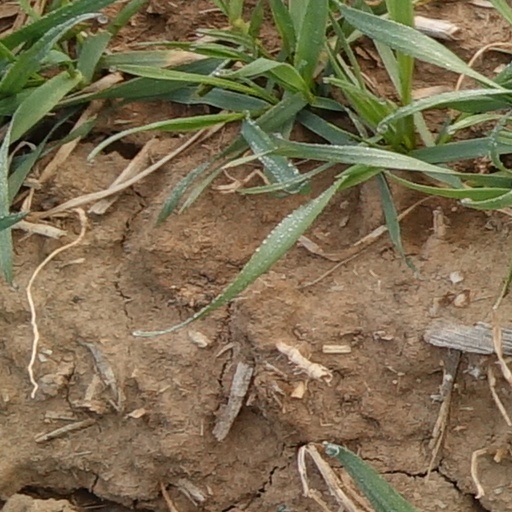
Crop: wheat